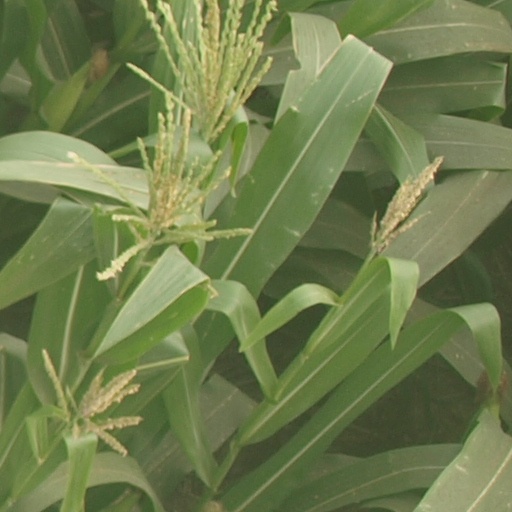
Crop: maize; corn